Insidious: Chapter 3

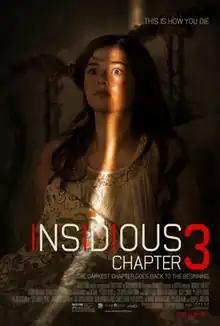
Theatrical release poster

Insidious: Chapter 3 is a 2015 supernatural horror film written and directed by Leigh Whannell in his directorial debut. The film is a prequel to the first two films and the third installment in the "Insidious" franchise. The film stars Dermot Mulroney and Stefanie Scott, with Angus Sampson, Whannell, and Lin Shaye reprising their roles from the previous films.